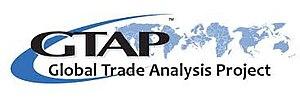
Global Trade Analysis Project, fondé en 1992, est un réseau mondial de chercheurs, qui mènent des analyses quantitatives sur des problèmes de politique économique internationale, en particulier de politique commerciale. Ils coopèrent pour produire une base de données économique cohérente, qui couvre de nombreux secteurs et toutes les régions du monde.